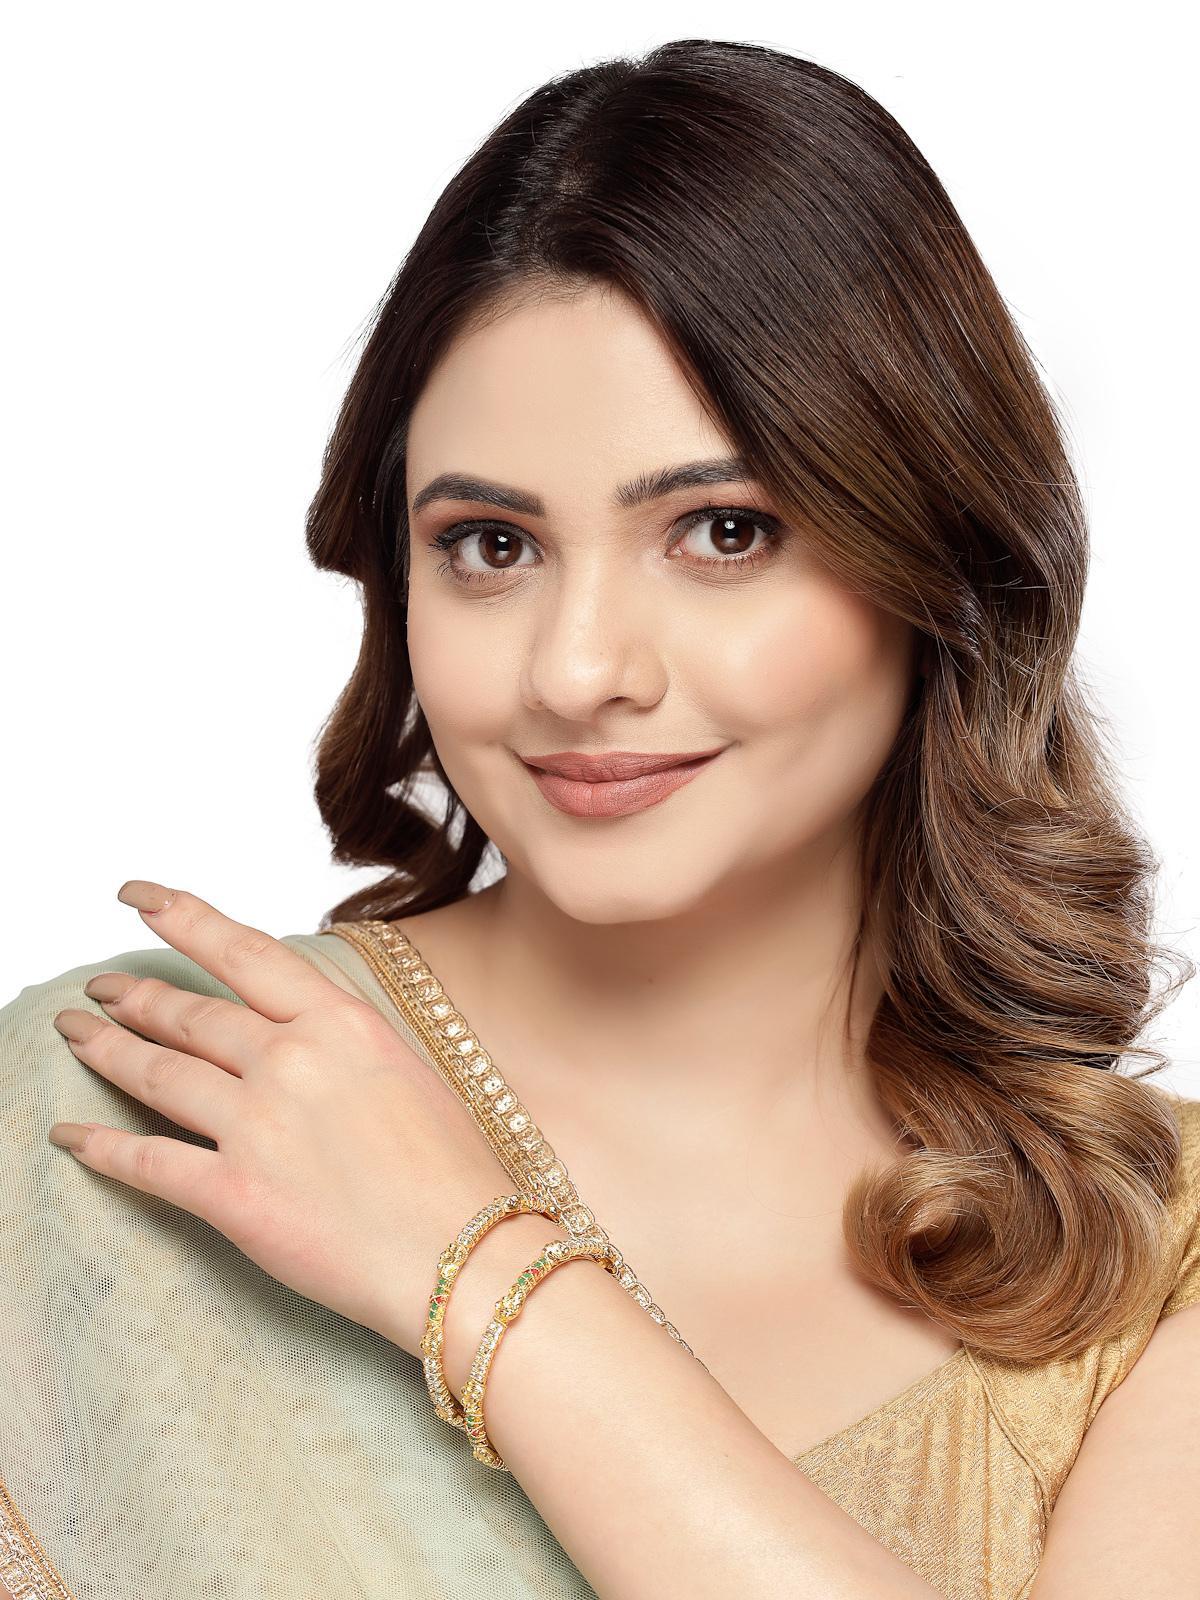
Sukkhi Trendy Gold Plated Multicolor White AD Stones Set of 2 Bracelet Bangle Set Jewellery for Women & Girls|Latest Design|Birthday Anniversary Gift for Women|B105899_2.6
Type: Bracelets & Bangles
Brand: Sukkhi
Price: Rs. 319
 Step into trendsetting elegance with the Sukkhi Trendy Gold Plated Bracelet Bangle Set for Women & Girls. This set of two boasts a vibrant blend of multicolor hues and white AD stones, perfectly complementing the latest design trends. The gold-plated finish adds a touch of sophistication, making it an ideal accessory for any occasion. Sized at 2.4, 2.6 and 2.8, these bracelets make for a perfect birthday or anniversary gift, celebrating contemporary style and timeless beauty for the special women in your life.Disclaimer:There may be slight variation in shade and colour due to photographic effects and monitor settings
Included: 2 Bangles